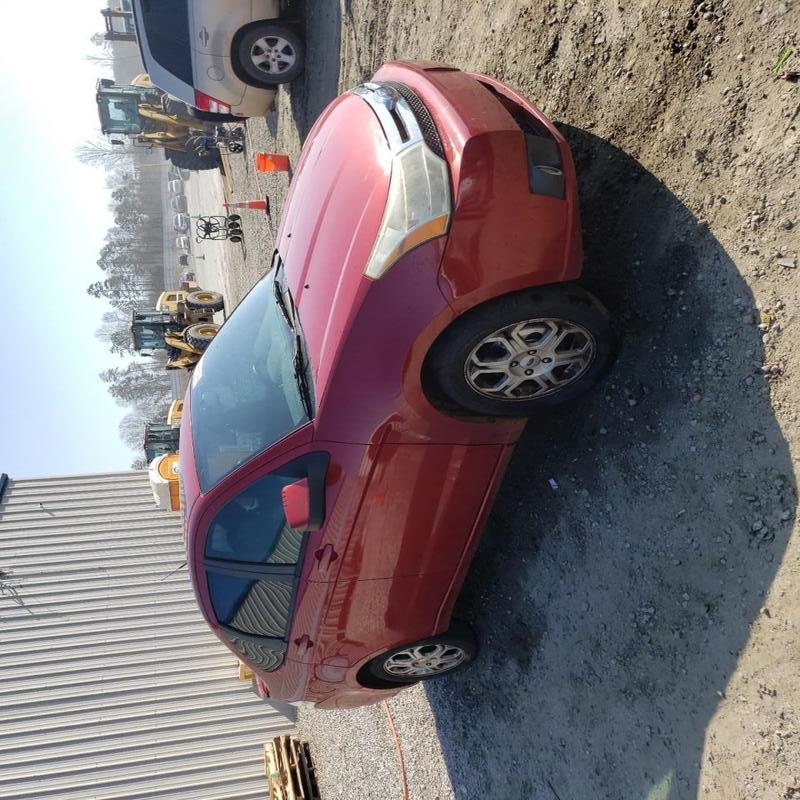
Aucun dommage détecté.
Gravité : aucun